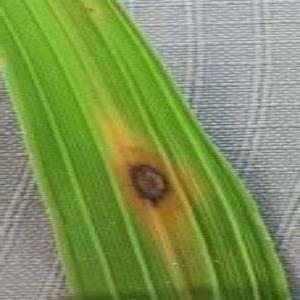
Disease: Brownspot